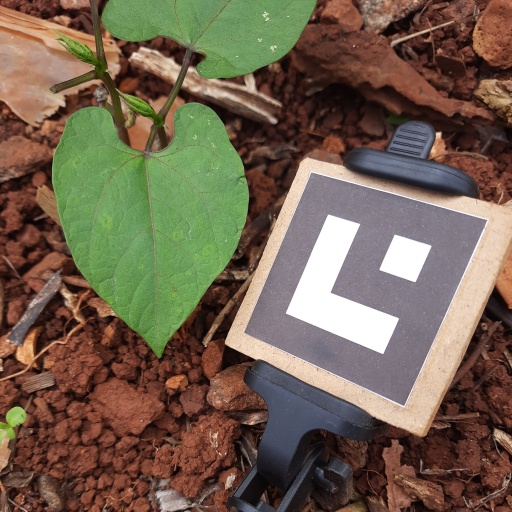
Observations: flat surface, no eating holes, under shade